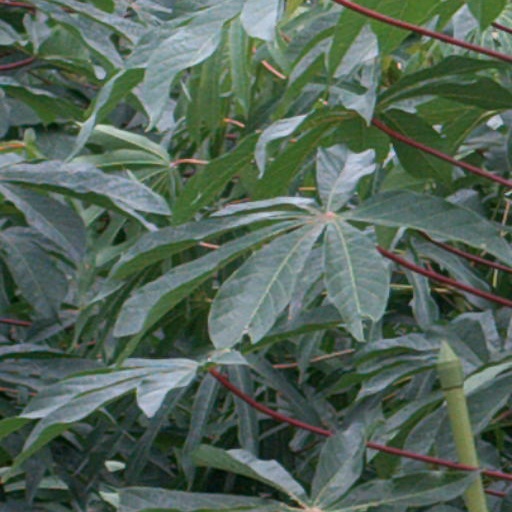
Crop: cassava